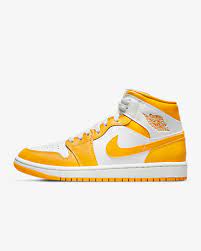
Label: Sneaker